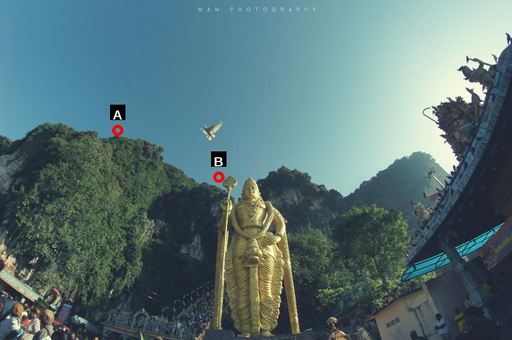
Question: Two points are circled on the image, labeled by A and B beside each circle. Which point is closer to the camera?
Select from the following choices.
(A) A is closer
(B) B is closer
Answer: B